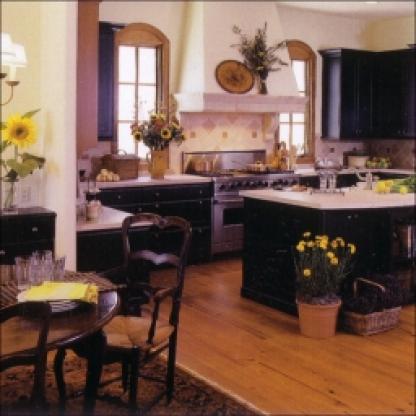
Scene: Indoor